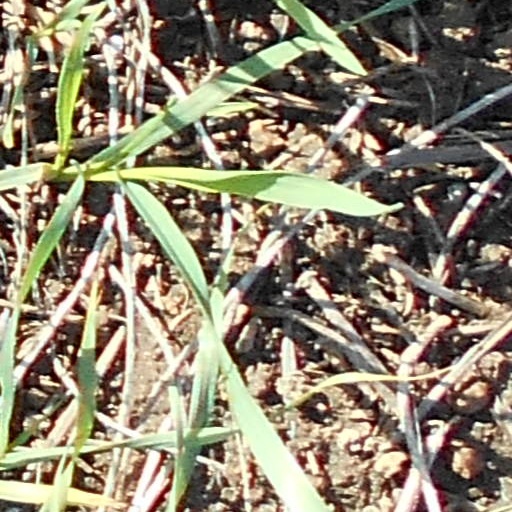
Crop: wheat